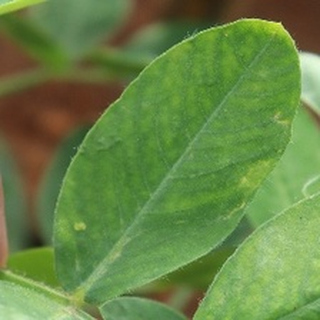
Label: healthy_groundnut